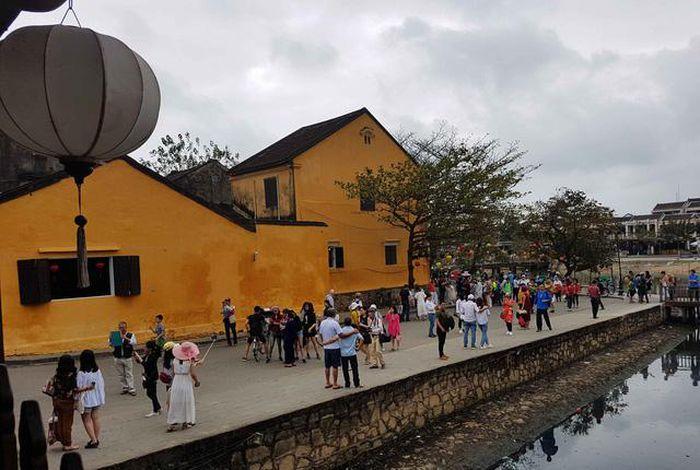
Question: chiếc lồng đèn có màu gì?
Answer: màu xám